1985–86 Atlanta Hawks season

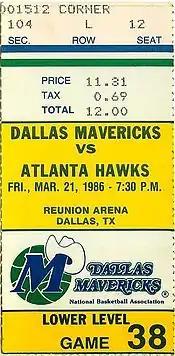
A ticket for a March 1986 game between the Atlanta Hawks and the Dallas Mavericks.

The 1985–86 Atlanta Hawks season was the franchise's thirty-seventh season in the National Basketball Association and the eighteenth in Atlanta, Georgia. The Hawks entered the season with rookies Jon Koncak and Spud Webb. The Hawks were transformed into one of the youngest teams in the NBA. The Hawks were led by "The Human Highlight Reel" Dominique Wilkins. He would have an outstanding year as he led the NBA in scoring with an average of 30.3 points per game. One of the highlights of the season came when Webb (measuring five feet, seven inches) won the NBA Slam Dunk contest during All-Star Weekend. In the second half of the season, the Hawks would be one of the strongest teams in the league. The club won 35 of their final 52 games to finish the season with a record of 50 wins and 32 losses. In the playoffs, the Hawks would eliminate the Detroit Pistons in 4 games. In the 2nd round, the Hawks would be defeated by the Boston Celtics in 5 games.